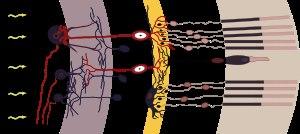
En biologie, les bâtonnets sont des cellules réceptrices situées dans la rétine qui font partie, avec les cônes, des cellules photosensibles. Ils permettent la vision scotopique, c'est-à-dire avec une luminosité faible. Grâce à un pigment nommé rhodopsine, ils transforment le flux électromagnétique de la lumière en signal bio-électrique, un influx nerveux, pris en compte par le cerveau. Le cerveau peut alors interpréter les signaux pour construire la vision. Cette vision n'est qu'en noir, blanc et nuances de gris, car il n'existe qu'un seul type bâtonnet, alors qu'il existe trois types de cônes qui permettent la vision trichromatique pour les luminosités correspondant à la vision photopique. Les bâtonnets tirent leur nom de la forme approximativement cylindrique de ces cellules nerveuses spécifiques. Les bâtonnets sont également les récepteurs associés à la détection des mouvements par le cortex visuel.
Le développement de l'œil des vertébrés est la genèse et la formation structurelles et fonctionnelles de leurs organes de la vision. L'étude de ces processus est une partie de la biologie du développement. L'œil des vertébrés présente des différences très notables dans sa construction et ses performances, dépendantes de l'espèce, tandis que les phases de sa genèse présentent des similitudes fondamentales. Vu son processus de développement, l'œil des vertébrés est un exemple modèle pour un organe formé par un enchaînement de déclenchements contrôlés génétiquement. Ces inductions y sont tellement étroitement liées que les diverses composantes de l'œil — comme par exemple le cristallin, la cornée et la rétine — se tiennent en relation rigoureusement ordonnée et réciproque en fonction des étapes du développement, et apparaissent ainsi comme un système global. Les critiques de l'évolution ont longtemps supposé que ces parties n'auraient pu apparaître qu'indépendamment les unes des autres, et par suite ne pourraient se développer qu'indépendamment dans l'ontogénèse. Les découvertes sur le développement de l'œil ont montré que cette façon de voir est maintenant dépassée.